Brad Thompson

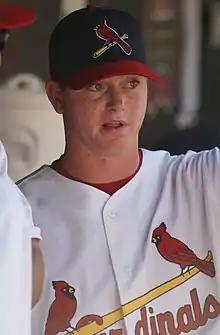
Thompson with the St. Louis Cardinals in 2009

Bradley Joseph Thompson (born January 31, 1982) is an American former professional baseball pitcher. He played in Major League Baseball (MLB) for the St. Louis Cardinals and Kansas City Royals from 2005 to 2010. He currently serves as color commentator for FanDuel Sports Network Midwest.